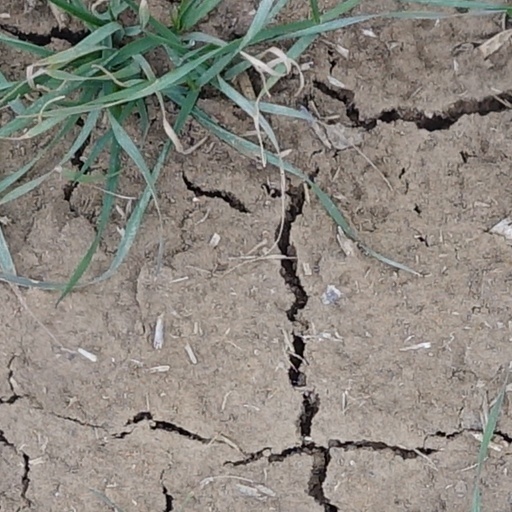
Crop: wheat